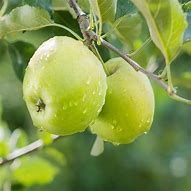
Label: apple